Voter invitation card

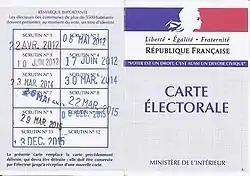
A French voter invitation card

In France the voter invitation card also serves as a certificate that the voter is registered on the Electoral roll, and is intended to be kept and used for multiple election cycles.